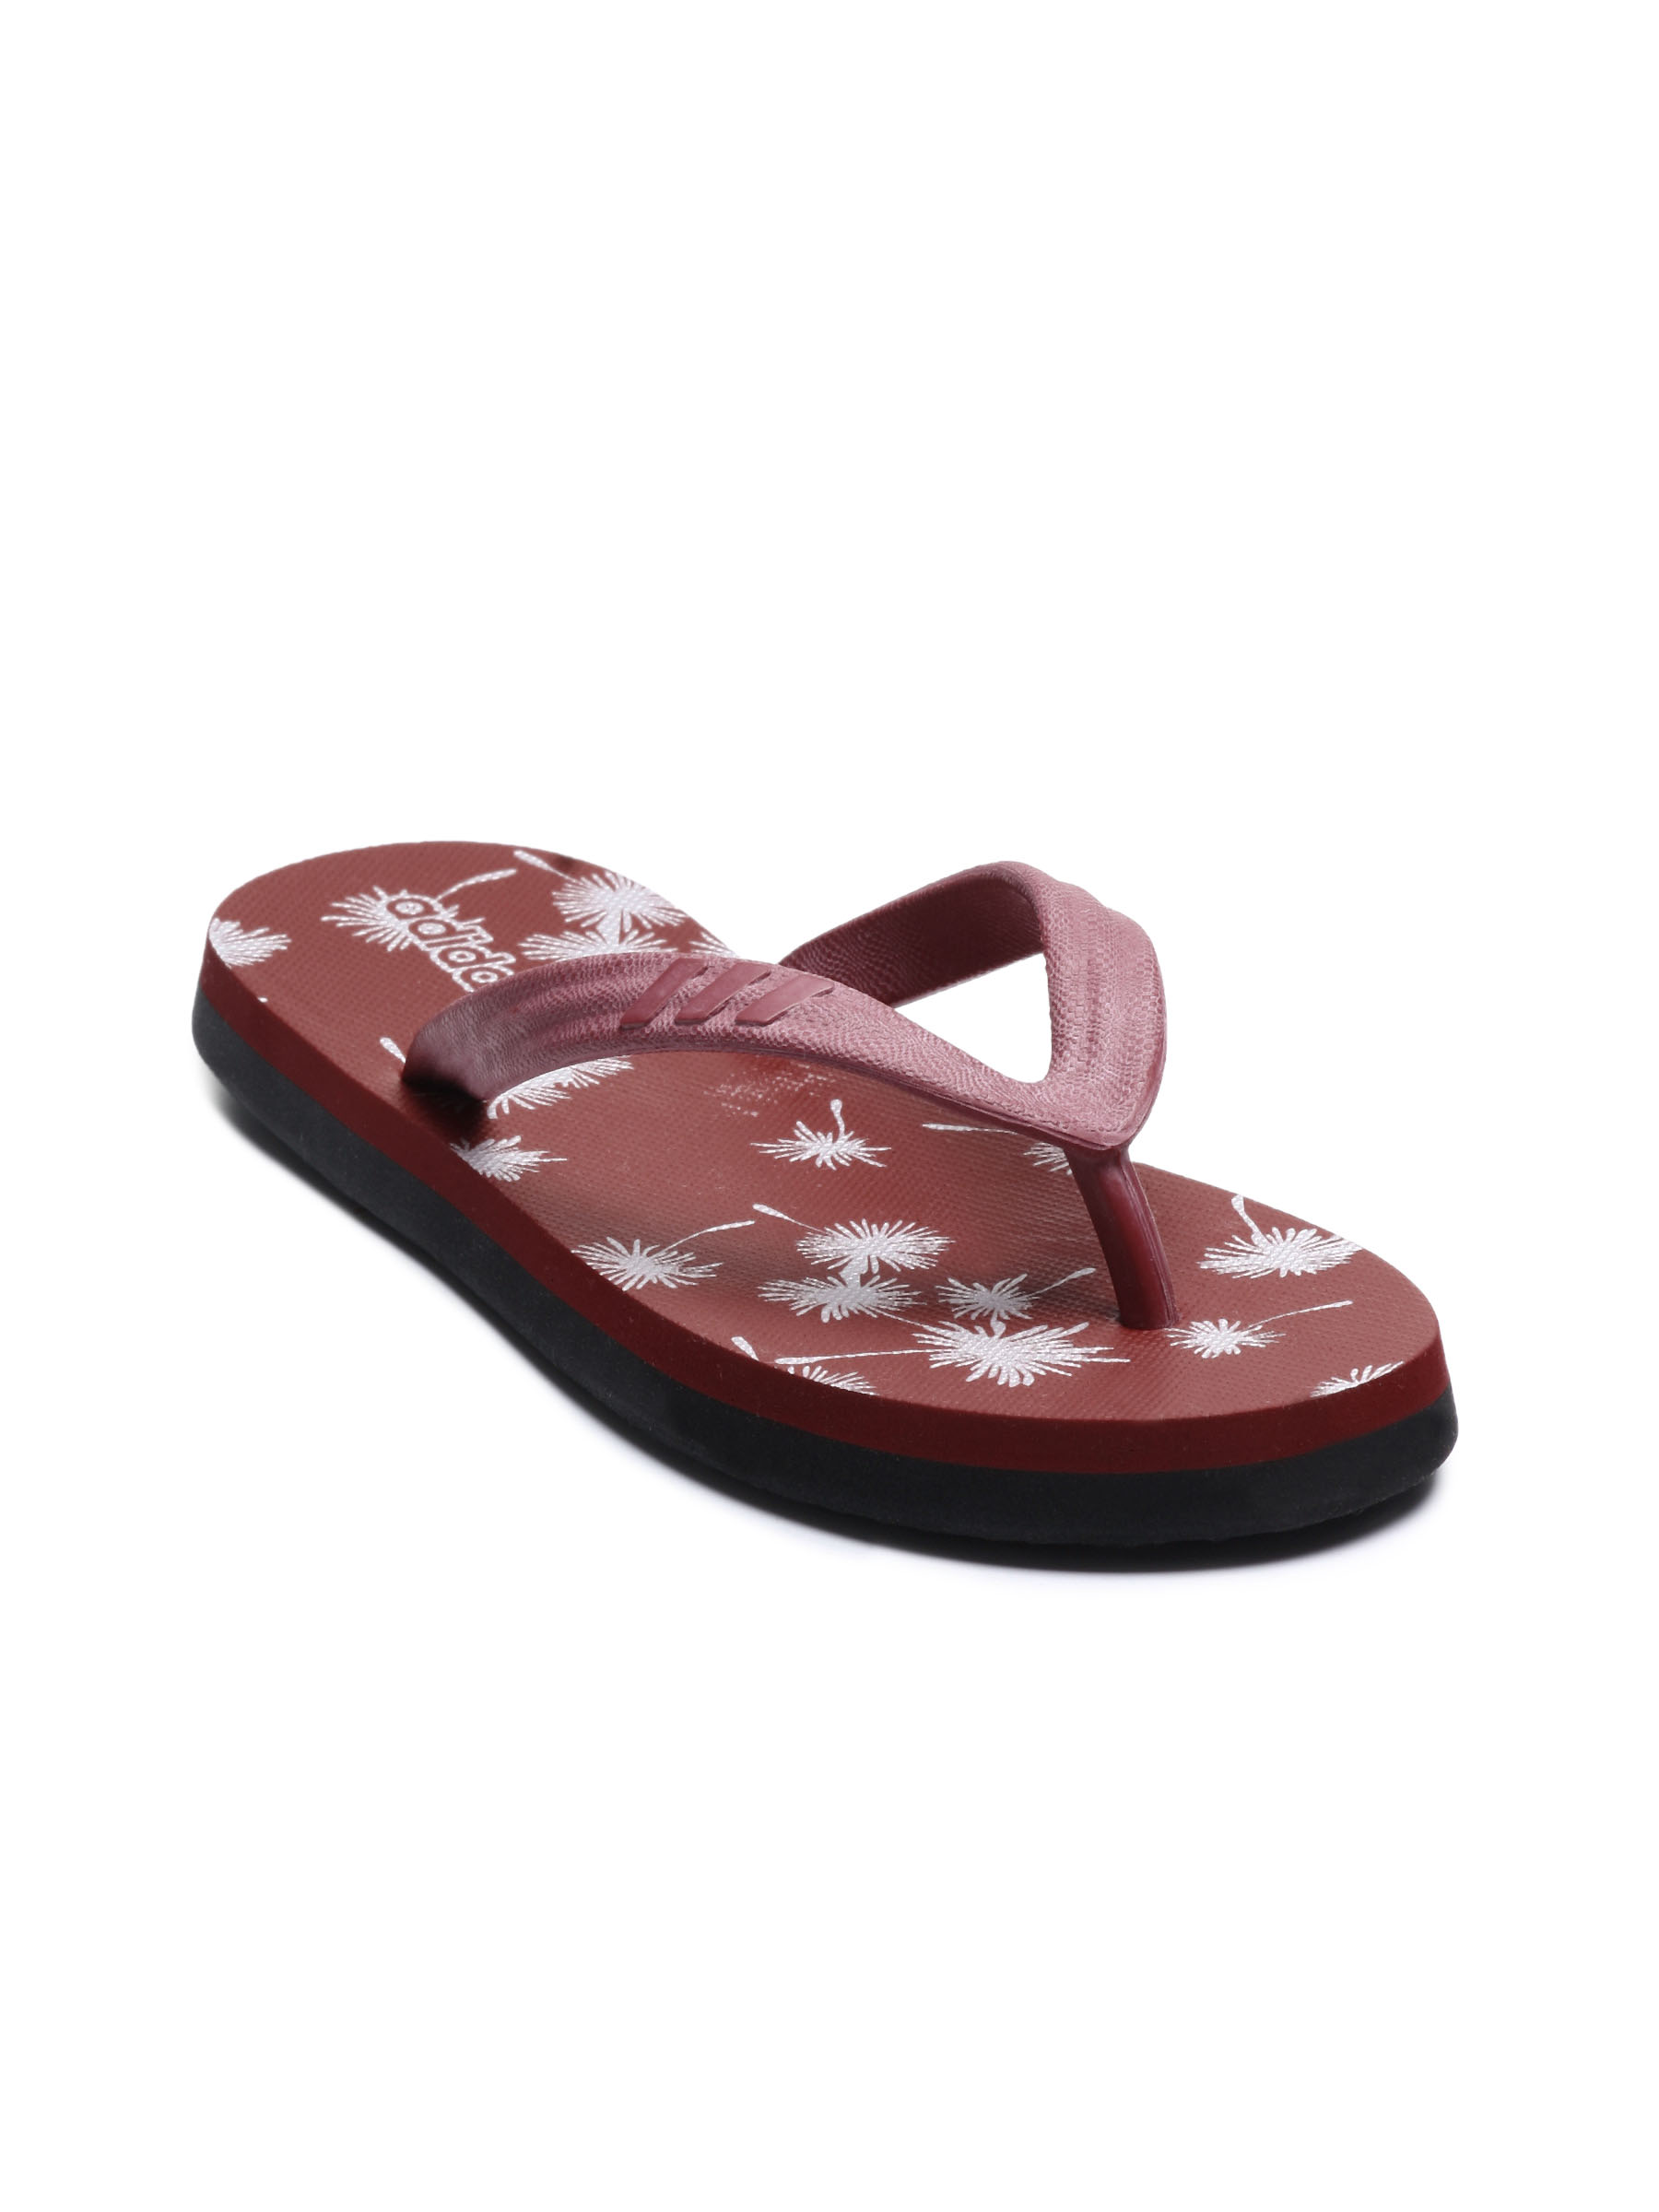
ADIDAS Women Spring Red Flip Flops
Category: Footwear / Flip Flops / Flip Flops
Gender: Women
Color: Red
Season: Fall 2011
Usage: Casual